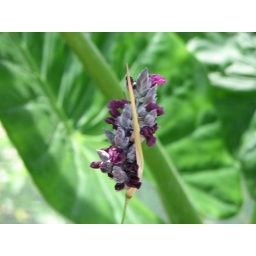
This is the flower of a water plant in the butterfly exhibit